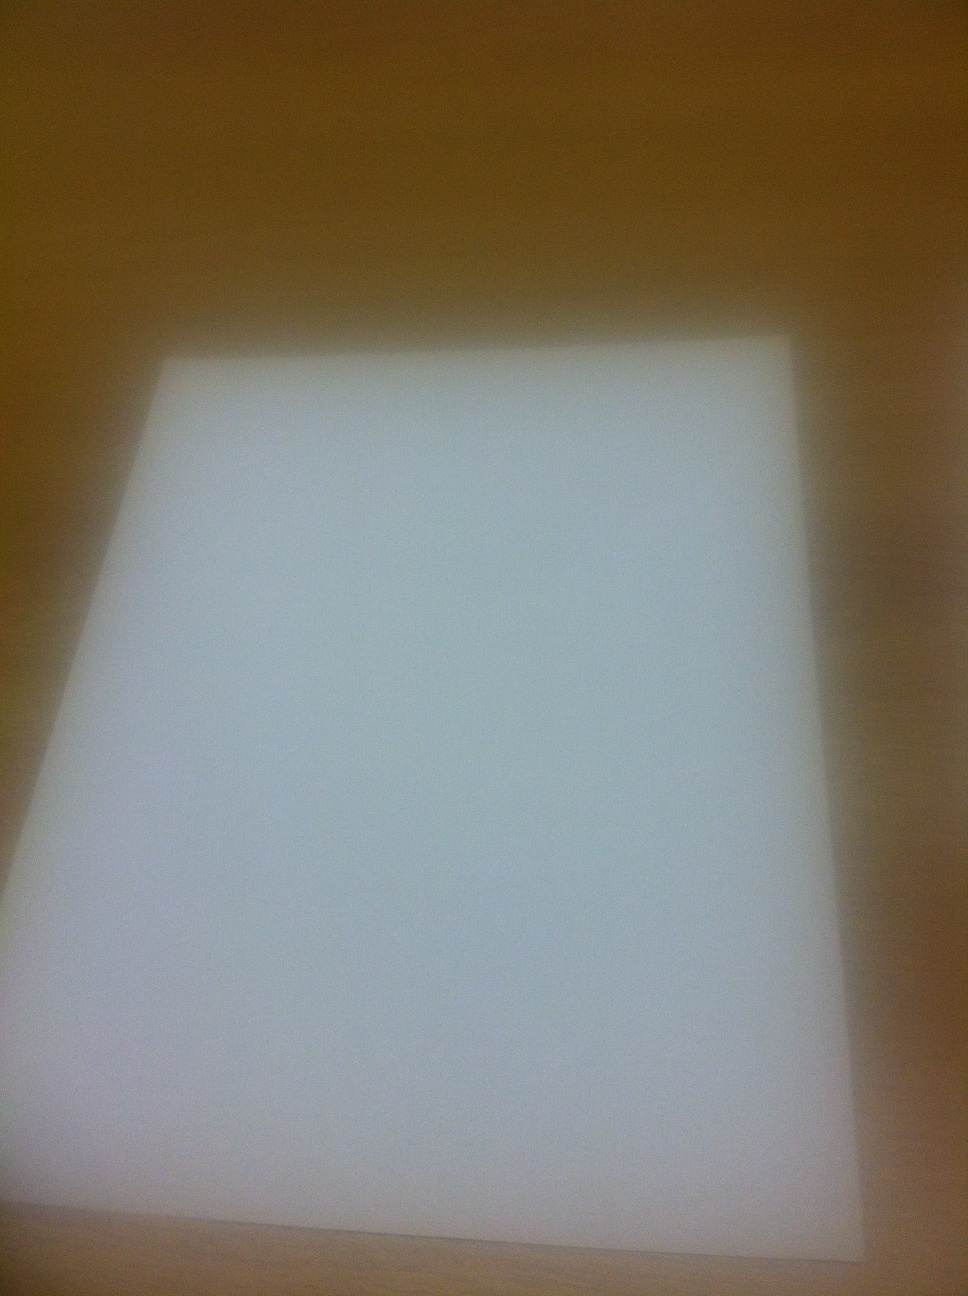Question: What does this say?
Answer: unanswerable